Panathinaikos A.O.

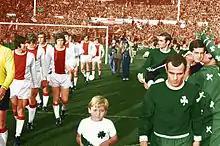
The football team in the 1971 European Cup Final

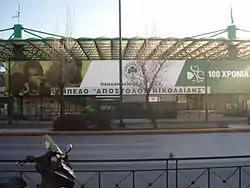
Leoforos Alexandras Stadium

After the war, the boxing department was re-founded in 1946, the diving department was created in 1947, the weightlifting department in 1959, the chess department in 1960, the fencing department was re-founded in 1960, the gymnastics department in 1962, the waterskiing department in 1963 and a wrestling department in 1965.